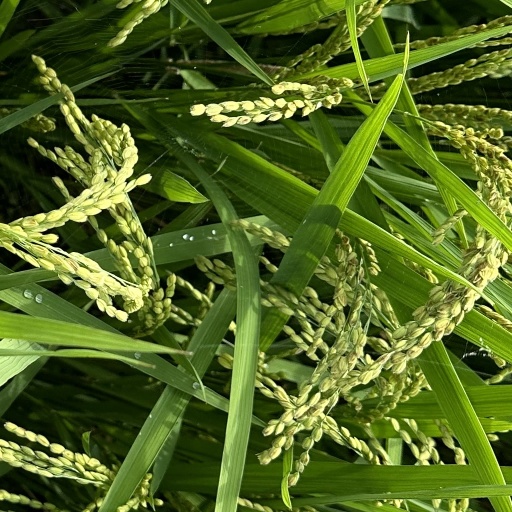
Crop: rice